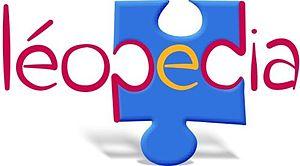
Logo de Léopedia, l'encyclopédie de la vie associative de l'École centrale de Lille
L’École centrale de Lille est l'une des cinq plus anciennes écoles d'ingénieurs de France dont les anciens élèves sont cofondateurs de la fédération des associations et sociétés françaises d'ingénieurs diplômés, parmi les 205 écoles d'ingénieurs françaises accréditées au 1ᵉʳ septembre 2019 à délivrer un diplôme d'ingénieur.